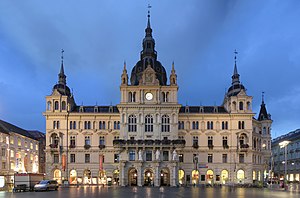
Graz / Politik
Rådhuset
Graz er en by i republikken Østrig, hovedstad i delstaten Steiermark, og ligger i det sydøstlige Østrig. Byen, som har 257 328 indbyggere, er Østrigs næststørste by. Graz er en vigtig universitetsby med fire universiteter og fire højere læreanstalter. Den gamle by i Graz er optaget på UNESCOs verdensarvsliste, og i 2003 var Graz Europas kulturhovedstad.